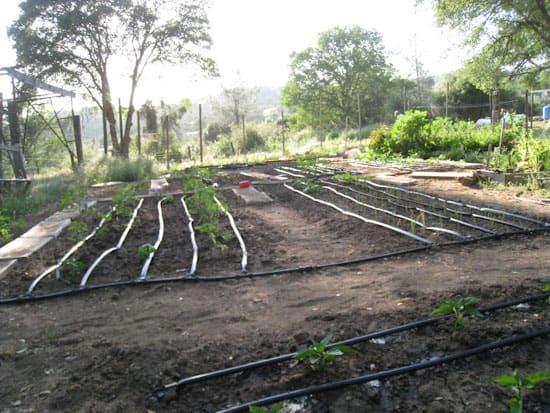
Kilimo cha umwagiliaji ni kilimo cha kisasa, kwani mkulima hutumia bomba zinazotandikwa chini kwa ajili ya kupitisha maji, bomba hizi humwagilia mimea wakati stahiki ambapo mkulima anahitaji pia ukulima huu husaidia mkulima kupata mazao katika hali anayostahiki.